56th Tony Awards

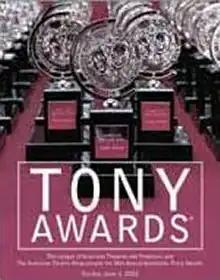
Official poster for the 56th annual Tony Awards

The 56th Annual Tony Awards ceremony was held at Radio City Music Hall on June 2, 2002 and broadcast by CBS. "The First Ten" awards ceremony was telecast on PBS television. The event was co-hosted by Bernadette Peters and Gregory Hines.